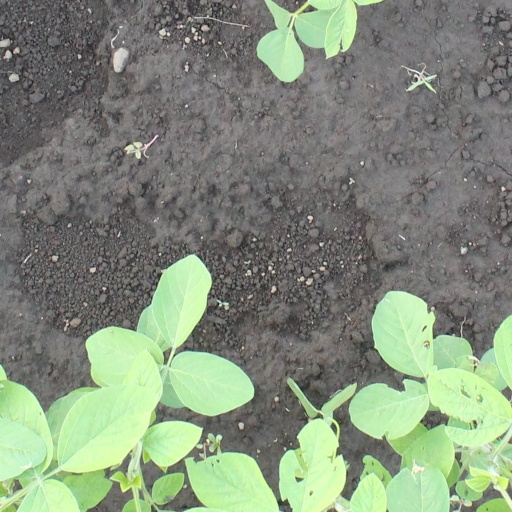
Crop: soybean